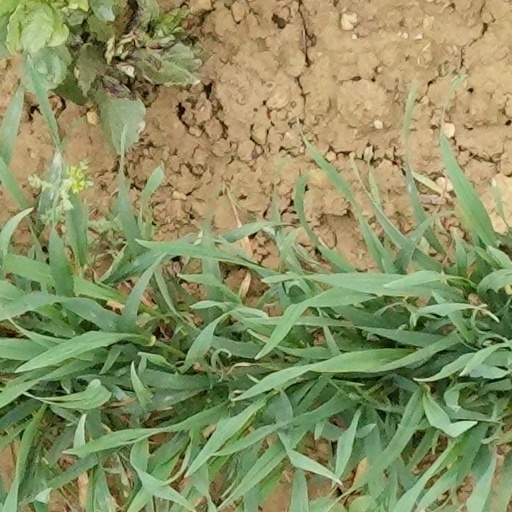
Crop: wheat